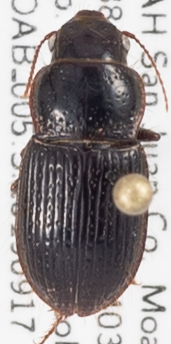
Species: Piosoma setosum
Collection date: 2019-09-17
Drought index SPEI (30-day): -2.09
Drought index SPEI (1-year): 0.63
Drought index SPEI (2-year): -1.604